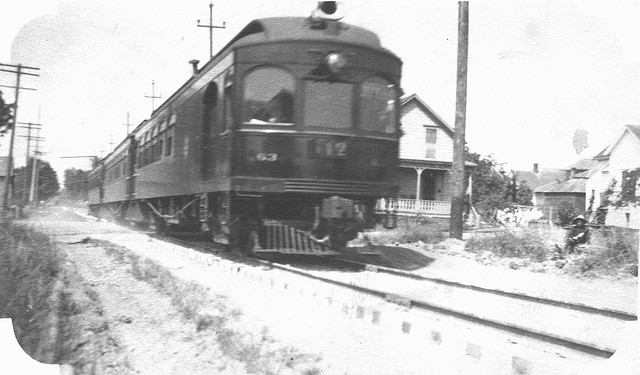
Black and white photograph of train on tracks.

An old picture of a train traveling on a rail road.

a train traveling down a train track in the snow.

Dark train on tracks in old photograph in daytime.

A train moving along on a track somewhere.